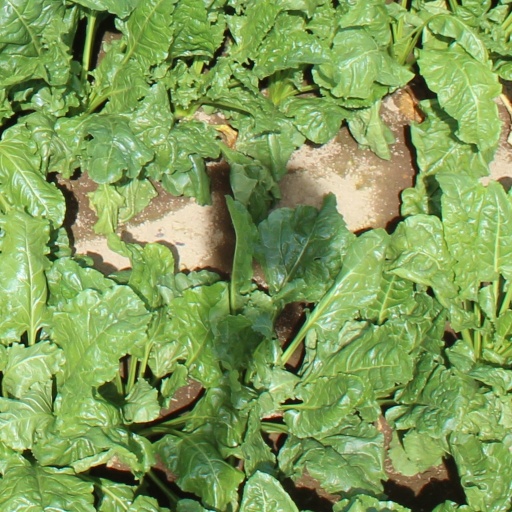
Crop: sugar beet